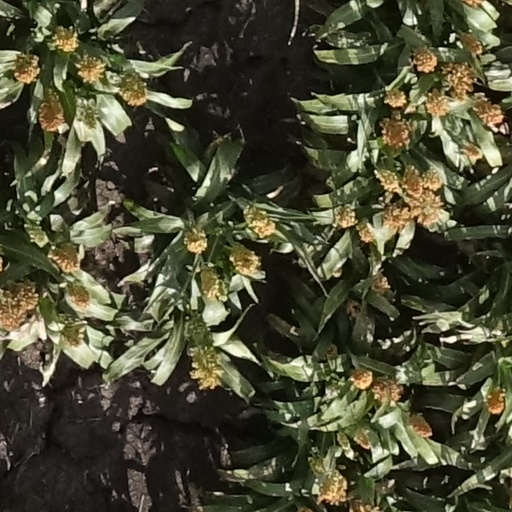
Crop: sorghum